Top Tier Detergent Gasoline

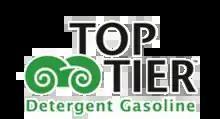
Logo of Top Tier Detergent Gasoline

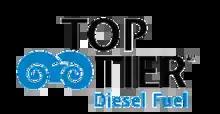
Logo of Top Tier Diesel Fuel

Top Tier Detergent Gasoline and Top Tier Diesel Fuel are performance specifications and trademarks designed and supported by several automakers. BMW, General Motors, Fiat Chrysler Automobiles, Ford, Acura/Honda, Toyota, Volkswagen, Mercedes-Benz, Navistar, Audi, and Volvo support the gasoline standard, while General Motors, Volkswagen, Detroit Diesel, and Navistar support the diesel standard. Top Tier fuels must maintain levels of detergent additives that are believed to result in a higher standard of engine cleanliness and performance as compared to the United States Environmental Protection Agency (EPA) requirement. In addition, Top Tier fuels may not contain metallic additives, which can harm the vehicle emission system and create pollutants. As of 2018, Top Tier Detergent Gasoline is available from 61 licensed retail brands, and Top Tier Diesel Fuel is available from 5 licensed retail brands.